Lincoln, Rhode Island

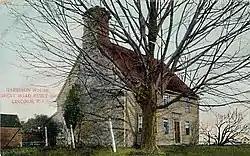
Arnold House, 1691, Lincoln, Rhode Island

In total there are four elementary schools (Full day K–5): Saylesville Elementary School, Lonsdale Elementary School, Lincoln Central Elementary School, and Northern Lincoln Elementary School. Lincoln has one Middle School, and one high school, Lincoln Senior High School. Their mascot is a lion. At one point, the middle and high school shared one campus, but in 2006 a new middle school was opened on Jenckes Hill Road. The high school, in desperate need of additional classrooms, expanded into the former middle school area. The town is also home to William M. Davies, Jr. Career and Technical High School, a technical school serving students throughout the state, and the Community College of Rhode Island's Flanagan Campus is situated in Lincoln as well.